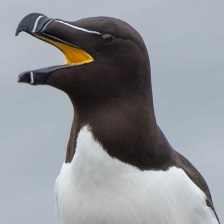
Species: RAZORBILL
Scientific name: ALCA TORDA